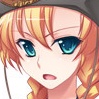
Portrait style: Anime Portrait